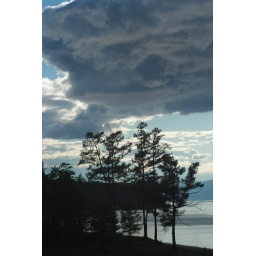
Sky bear spread over the lake